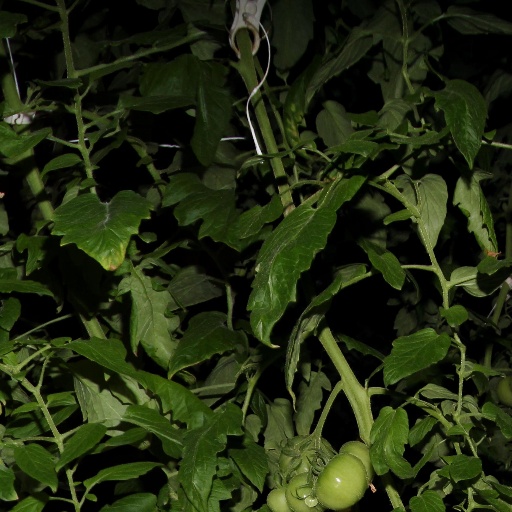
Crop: tomato